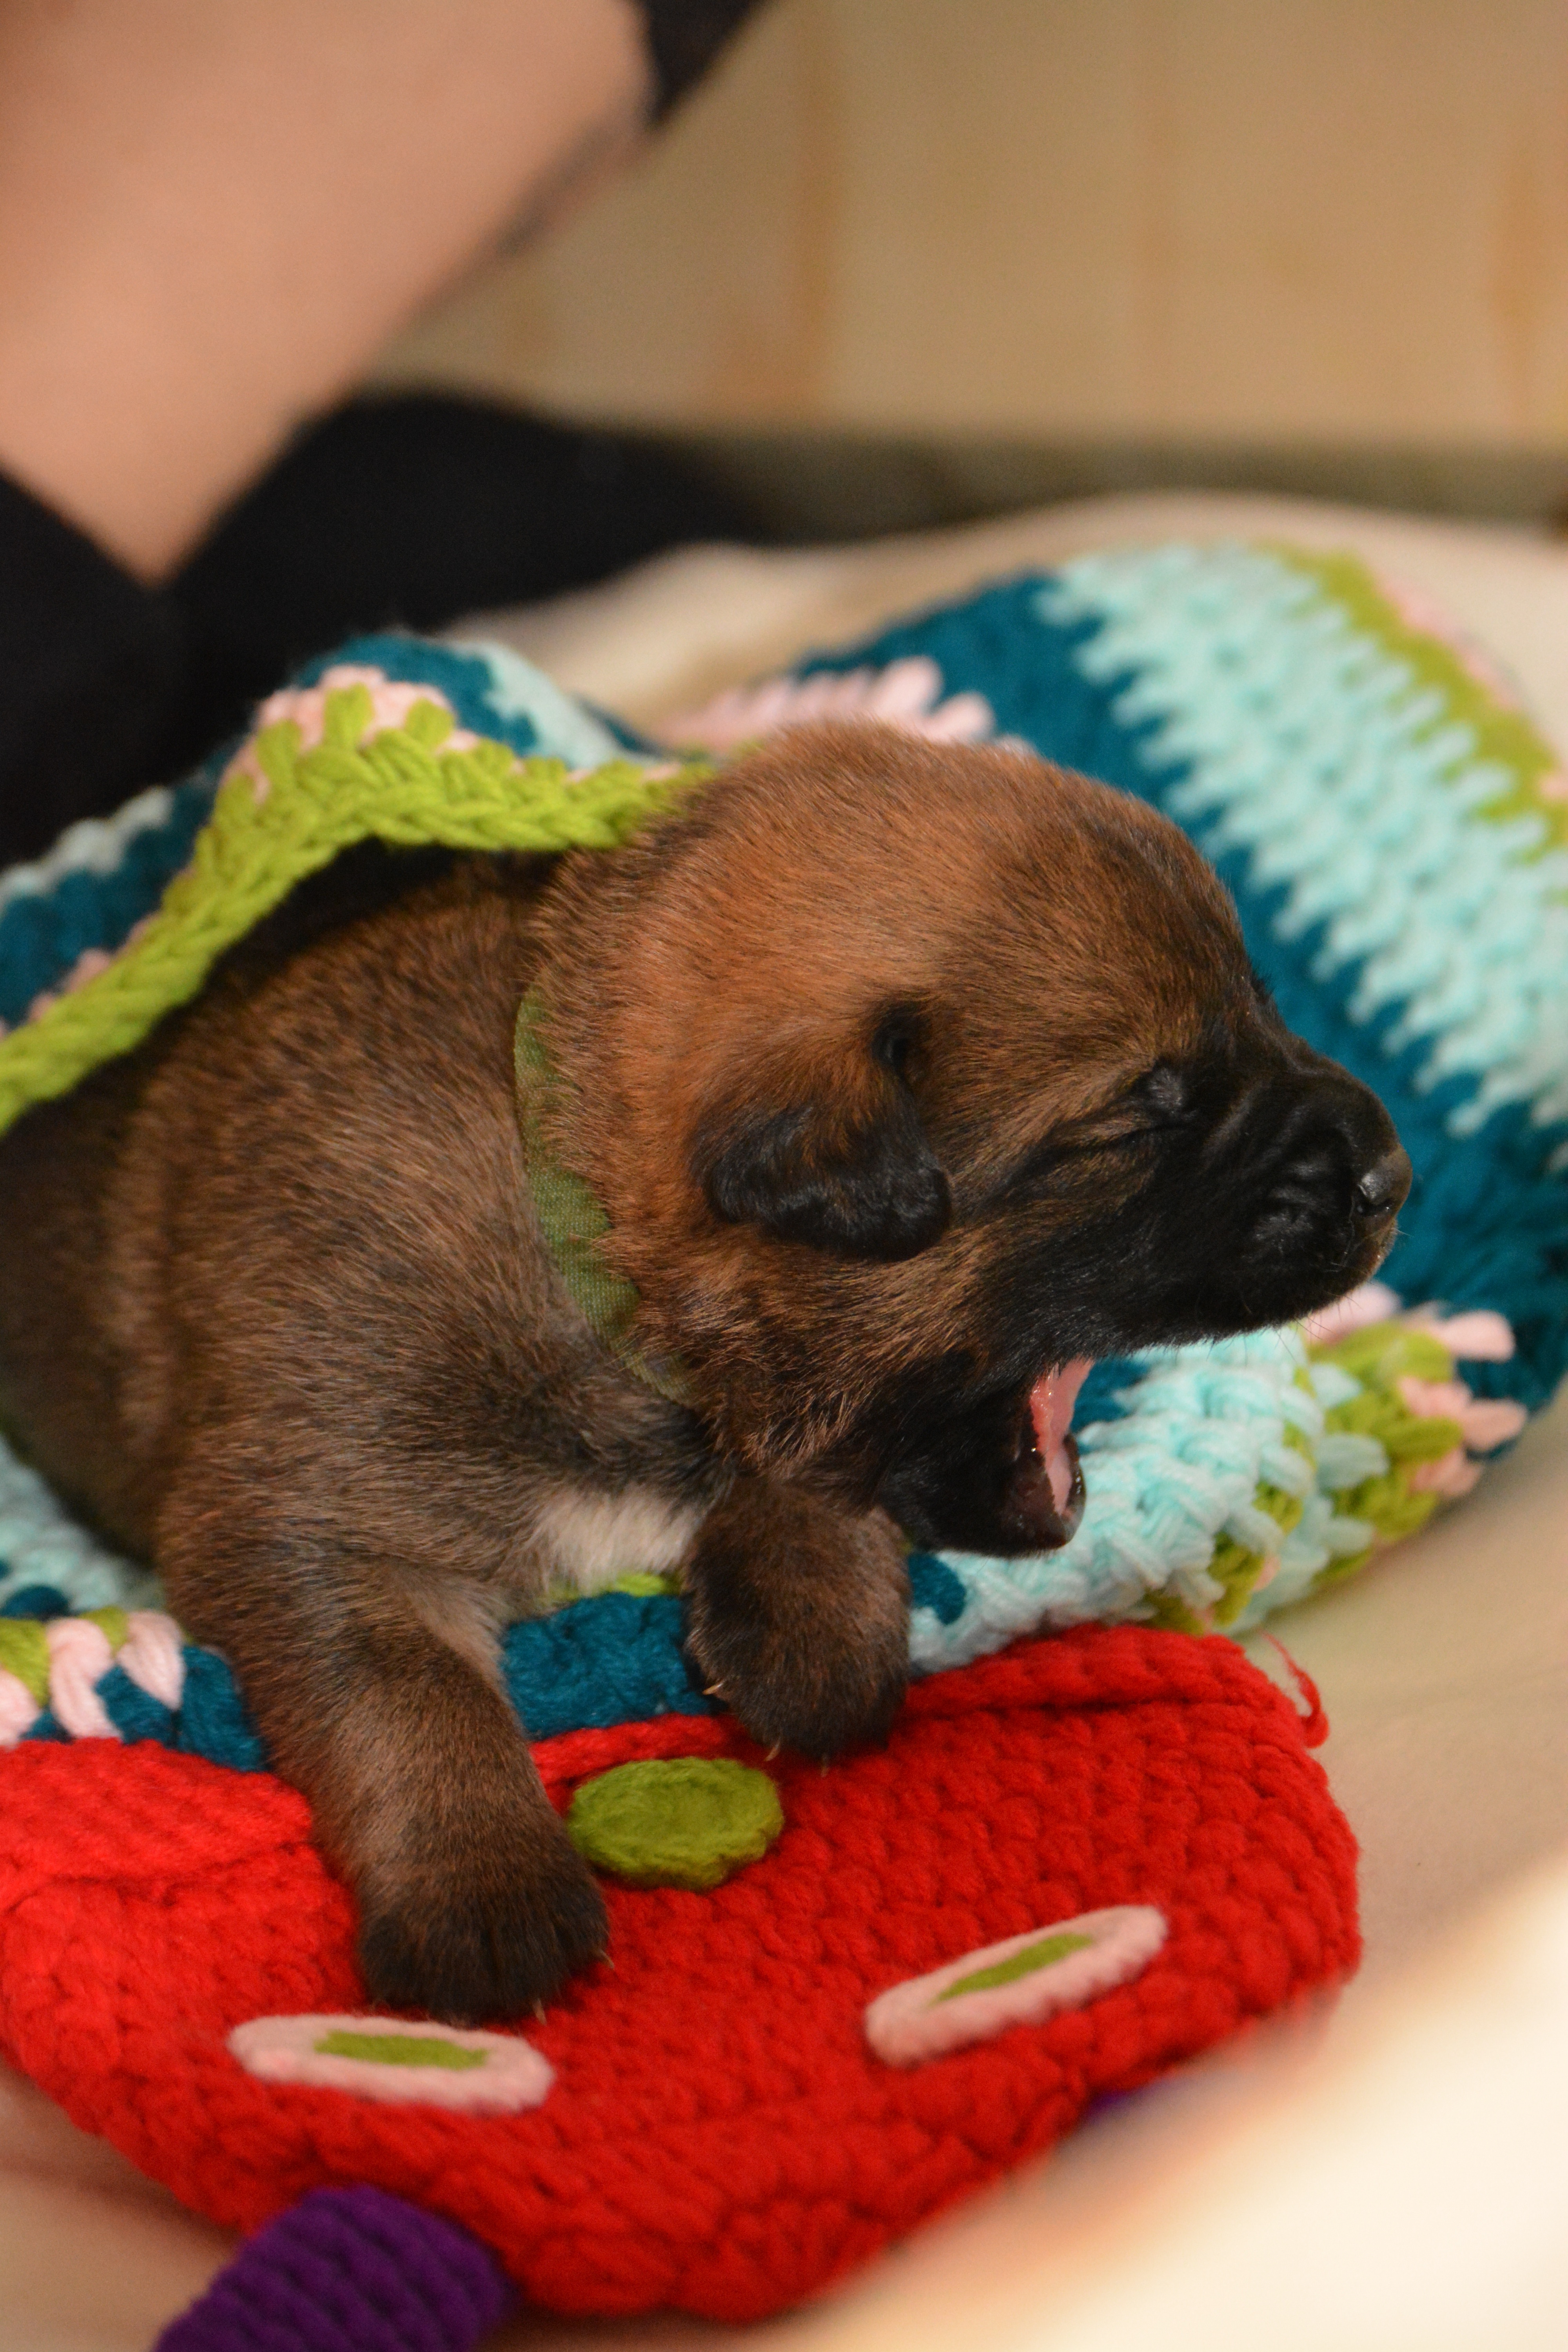
puppy, dog, pet, young, mammal, boxer, pug, hybrid, tired, wildlife photography, hunger, young dog, small dog, belgian shepherd dog, dog like mammal